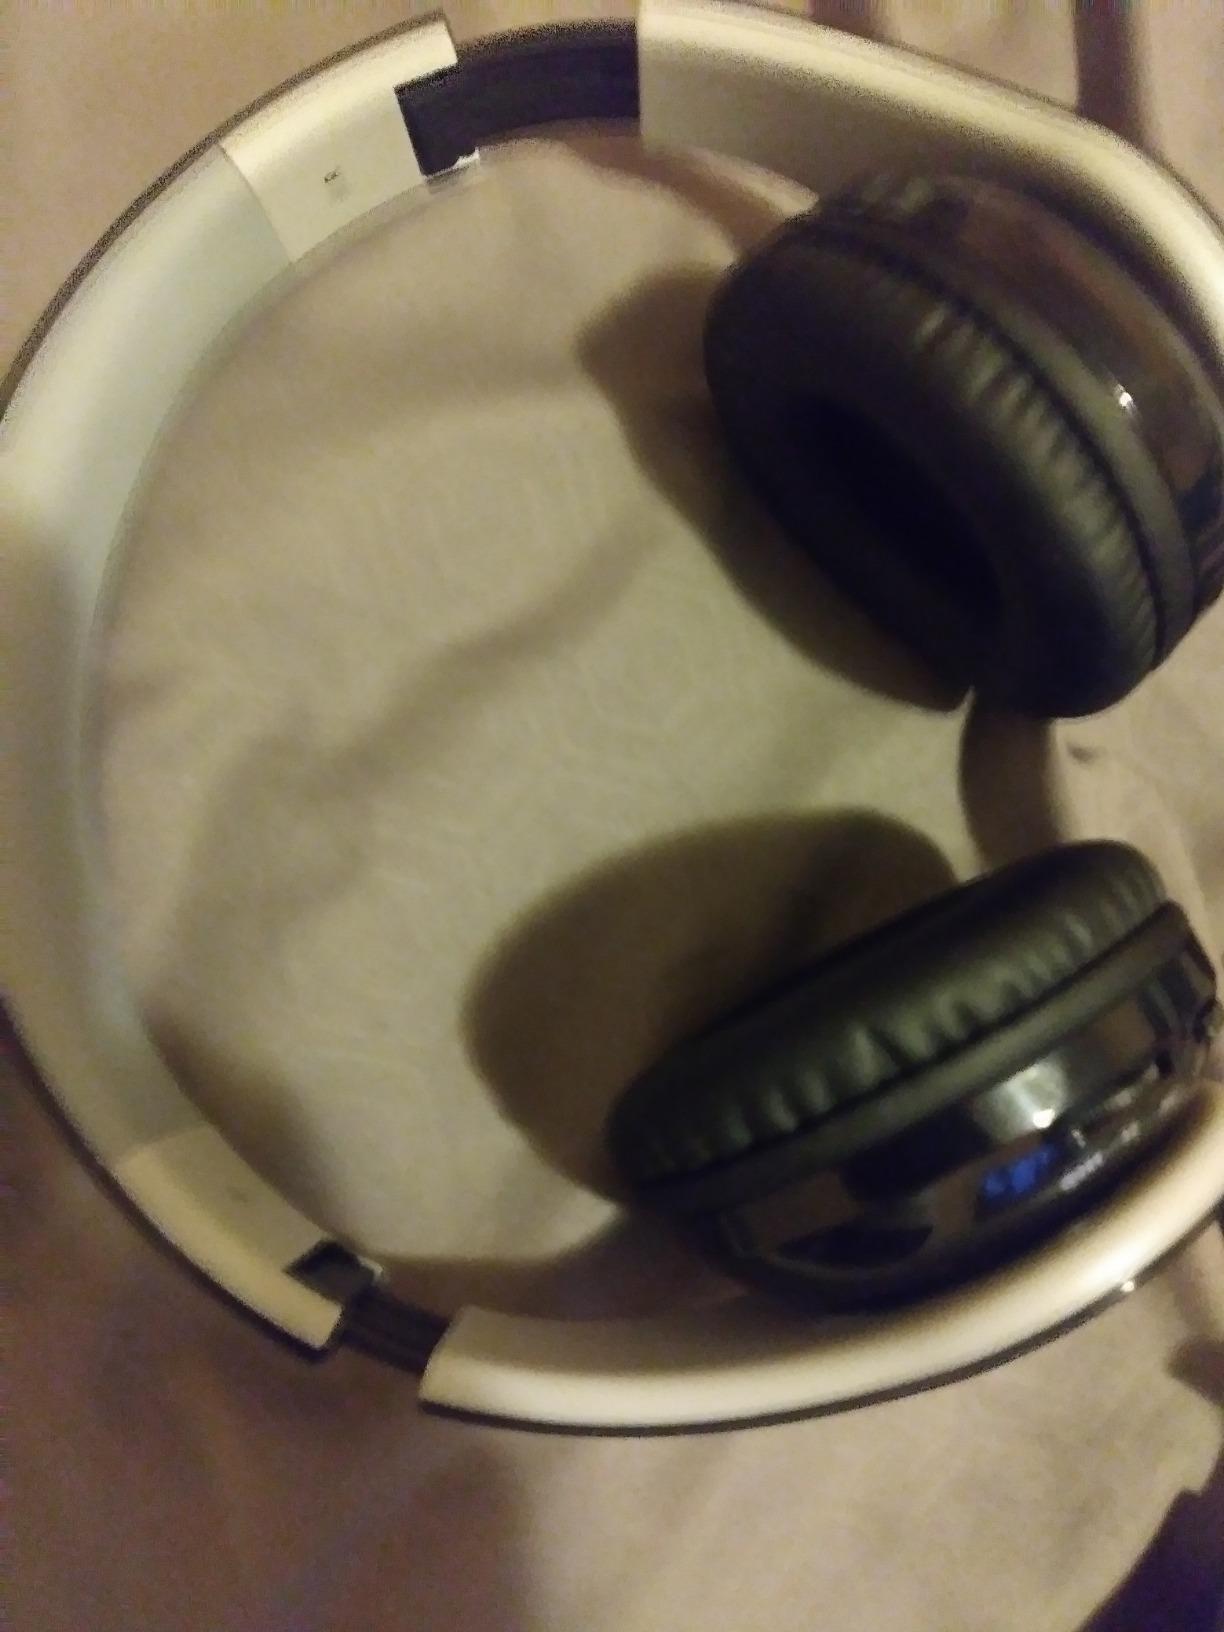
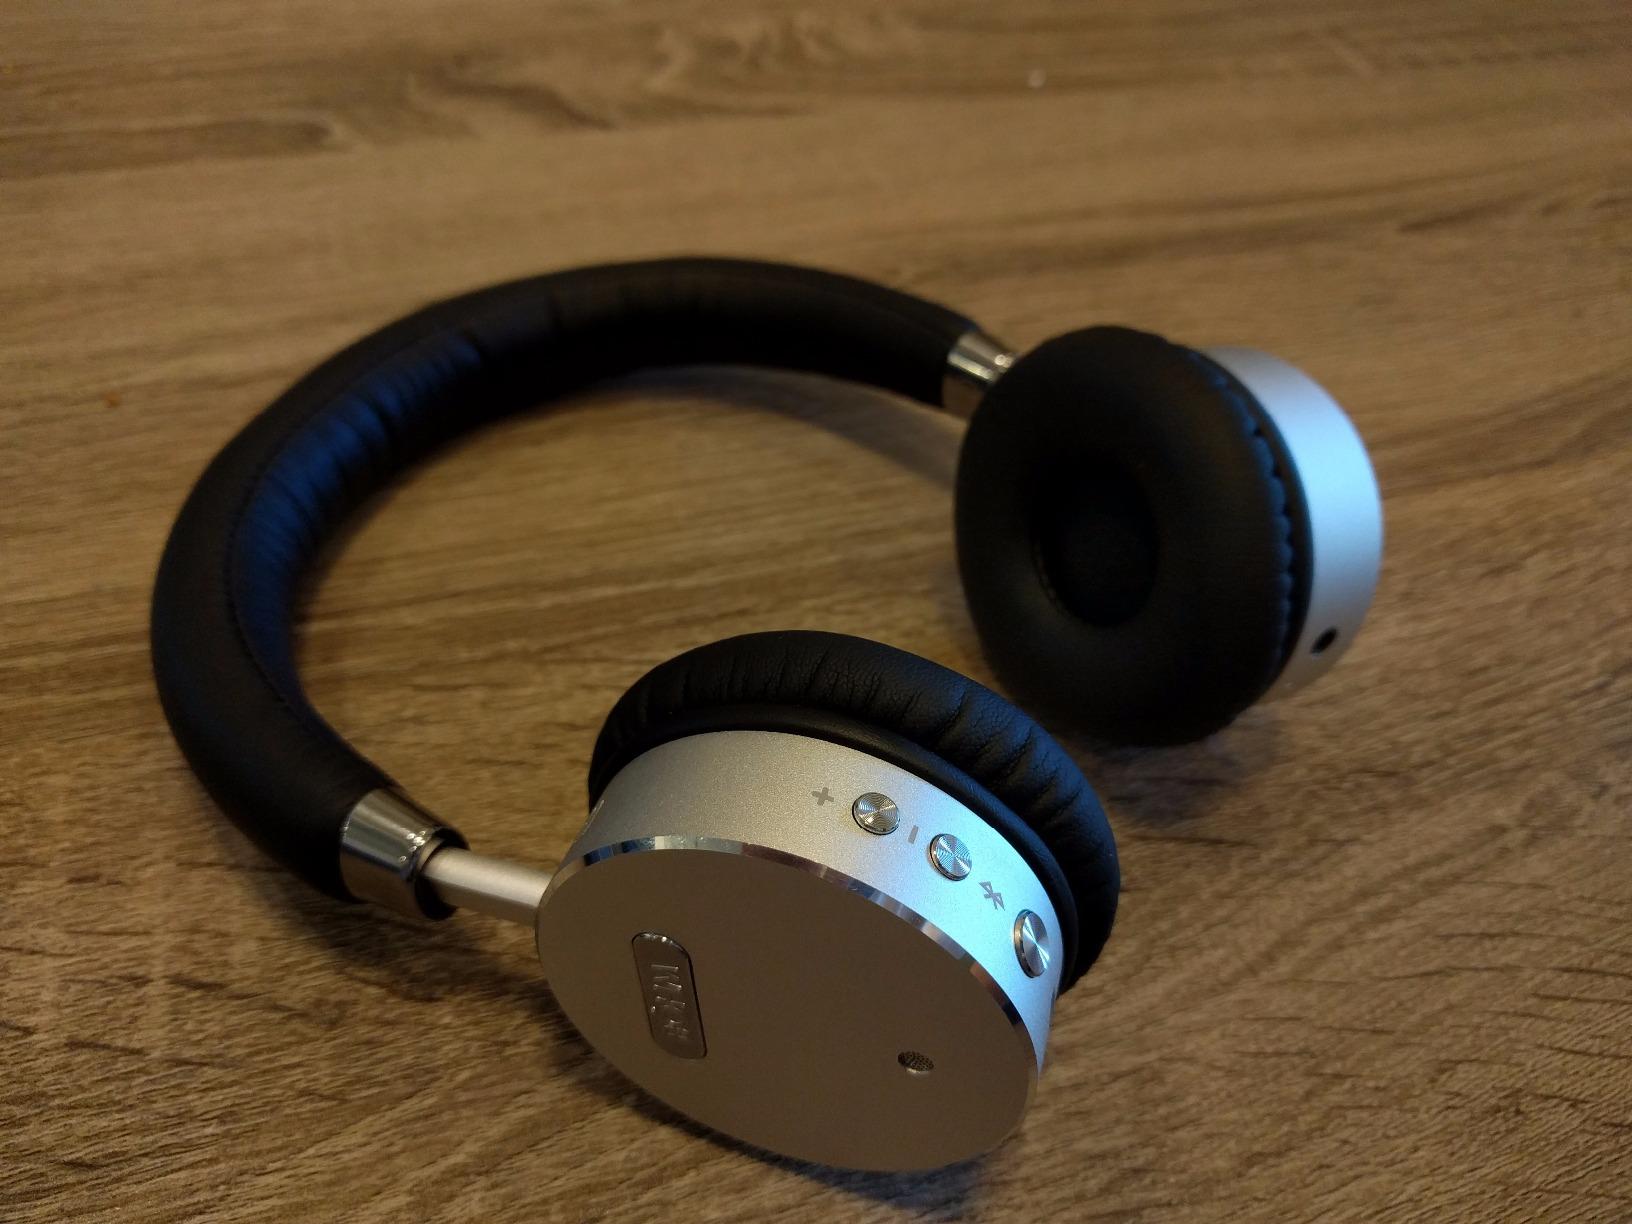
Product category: headphones
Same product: no